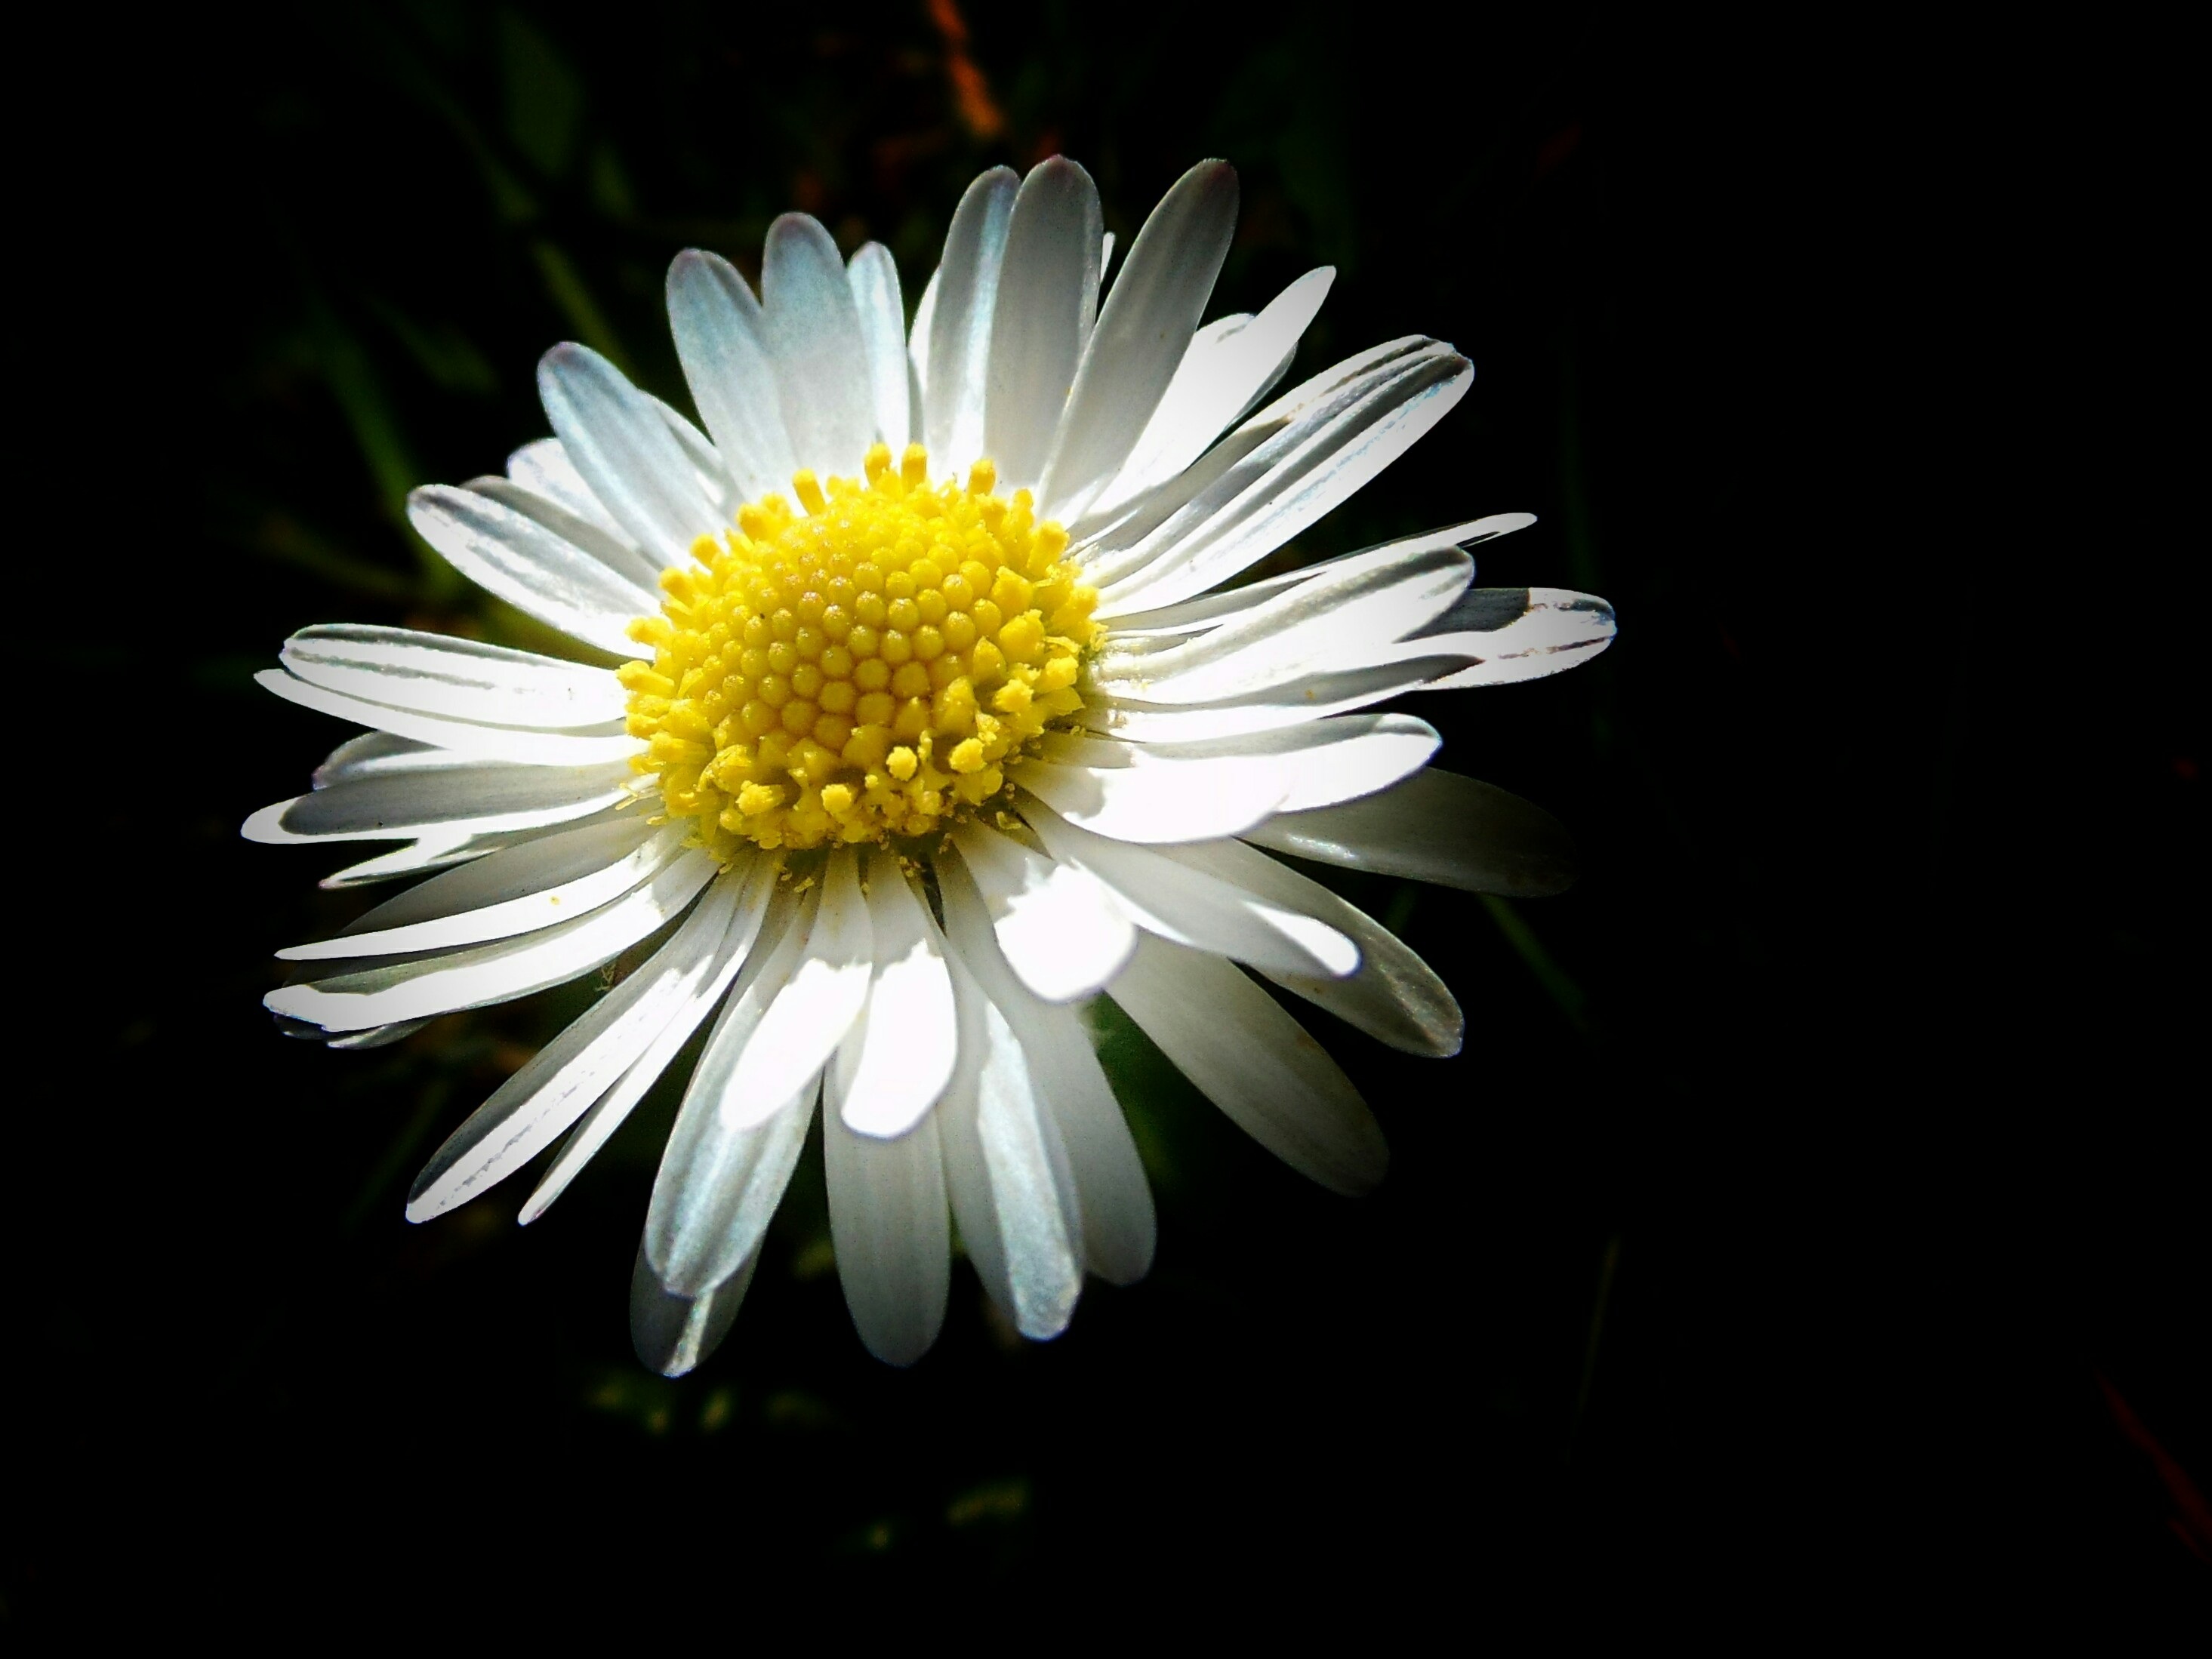
black and white, plant, white, flower, petal, daisy, small, yellow, close, flora, close up, pointed flower, tender, macro photography, flowering plant, daisy family, oxeye daisy, plant stem, land plant, chrysanths